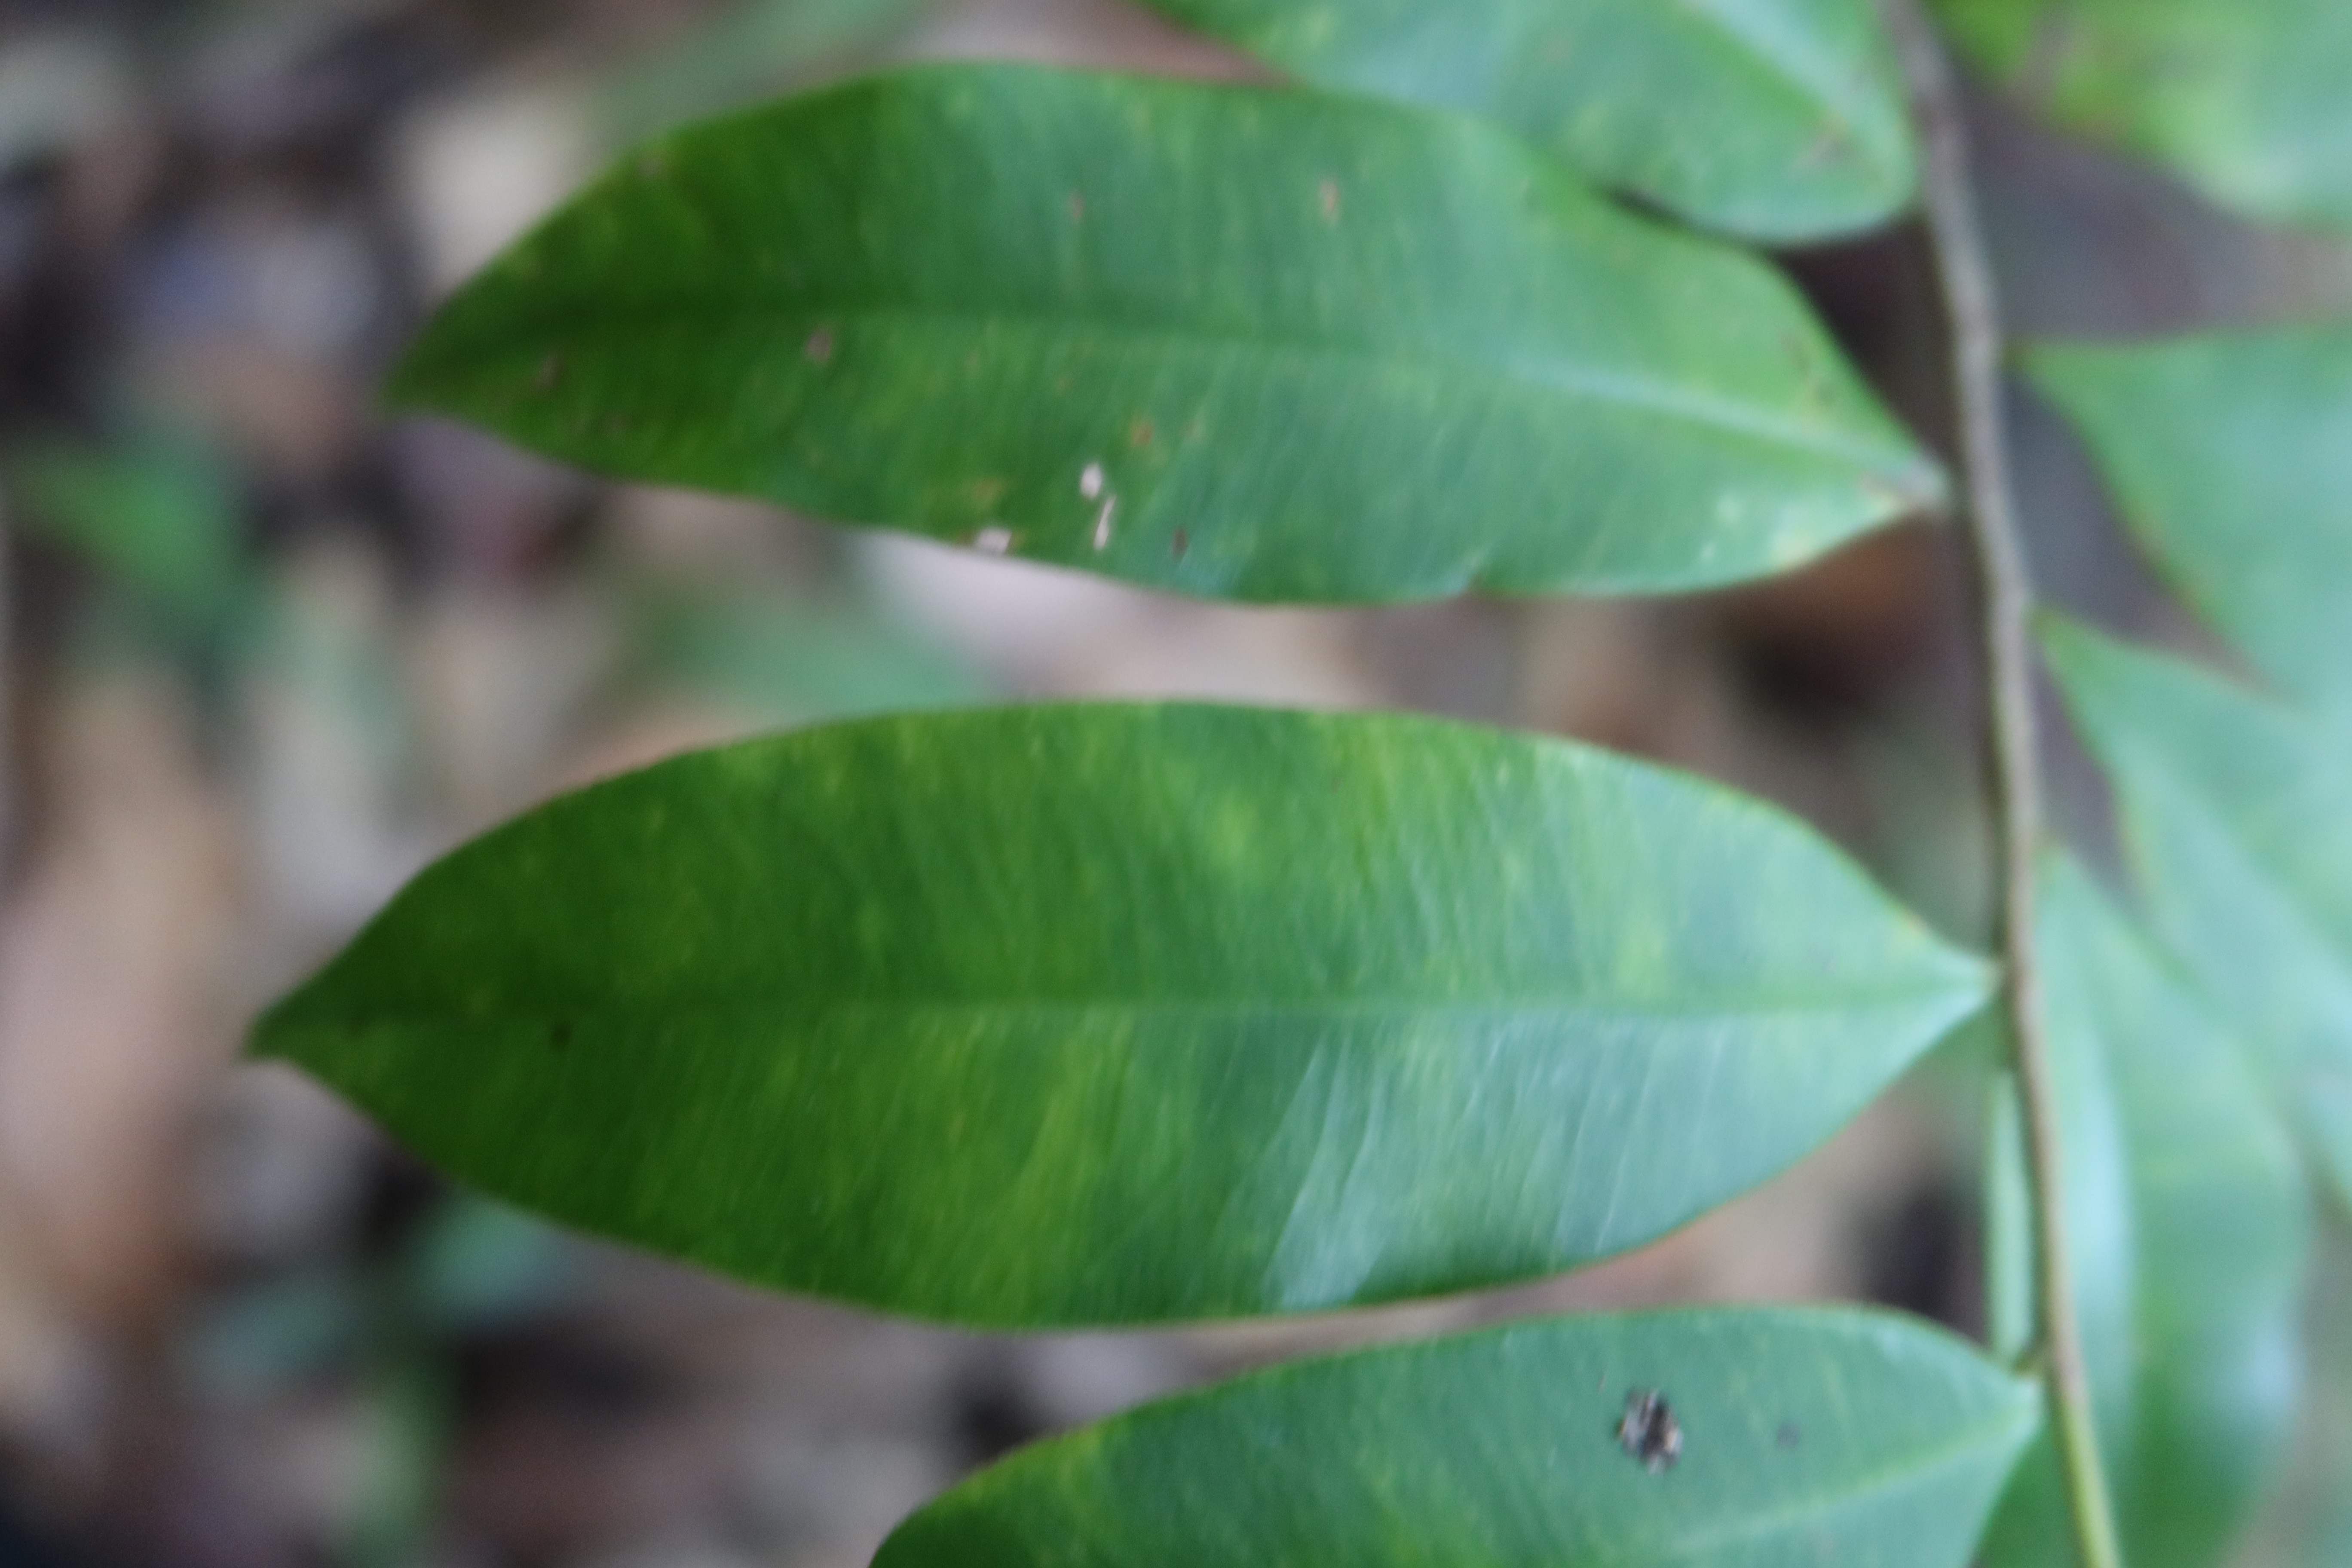
Label: Downy mildew